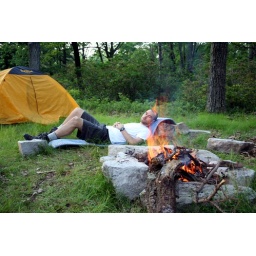
That 1/2 inch sleeping pad made that giant rock under my head feel just like a down pillow.